Citizens Building (Hot Springs, Arkansas)

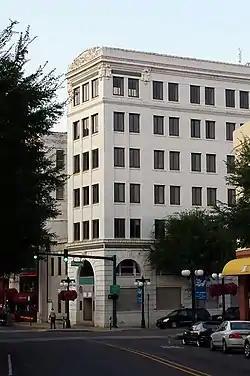

The Citizens Building is a historic commercial building at 723 Central Avenue in Hot Springs, Arkansas. It is a narrow six-story steel and masonry structure, built in 1911–12. It was the first skyscraper to be built in Hot Springs, and was immediately noted for its dignified exterior. The first floor consists of a colonnade of stone arches, above which four identical floors rise, finished in white glazed brick manufactured by the Leon Tiffany Company. The top floor is set off from the lower floors by a band of corbelling, and is topped by a dentillated cornice.